Kill the Messenger (2014 film)

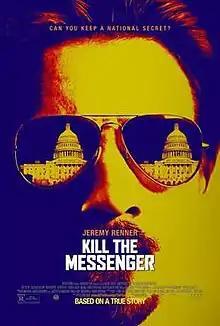
Theatrical release poster

Kill the Messenger is a 2014 American biographical crime thriller film directed by Michael Cuesta and written by Peter Landesman. It is based on the book of the same name by Nick Schou and the book "Dark Alliance" by Gary Webb. The film stars Jeremy Renner, who also produced the film. The film was released on October 10, 2014, and depicts a reporter's suppressed attempts to cover the CIA involvement and secret support of large scale cocaine sales to fund the Nicaraguan Contras.